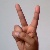
The image shows a hand gesture representing the letter 'V' in Indian Sign Language.